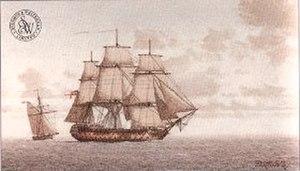
Le HMS Edgar est un vaisseau de 74 canons en service dans la Royal Navy. Lancé en 1779, il participe à la guerre d'indépendance américaine, pendant laquelle il combat à la première bataille du cap Saint-Vincent, puis aux guerres de la Révolution française et de l'Empire, pendant lesquelles il est présent à la première bataille de Copenhague.